Battle of the Downs

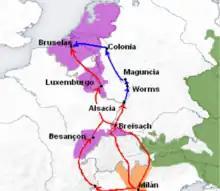
The Spanish Road; routes in Red and Blue Magenta: Areas controlled by Spain Green: Areas controlled by Austria Orange: Duchy of Milan(ruled by Spain)

In December 1638, a French-backed army under Bernard of Saxe-Weimar captured Breisach in Alsace, severing the Spanish Road (see map). However, the Spanish defeated Dutch attacks on Dunkirk and Ostend in the Spanish Netherlands, and despite a French naval victory at Getaria in August, forced them to retreat from Fuenterrabía. This encouraged chief minister Olivares to reassert Spanish naval prestige by sending a large convoy to reinforce Flanders. Stripping 22 galleys from the Mediterranean, combined with a hurried construction program, meant that by August 1639 Olivares had assembled a fleet of around 50 warships along with a number of smaller vessels, manned by 6,500 sailors and 8,000 marines.